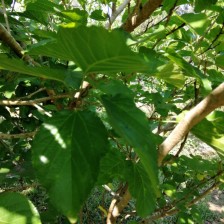
Variety: WhiteKing